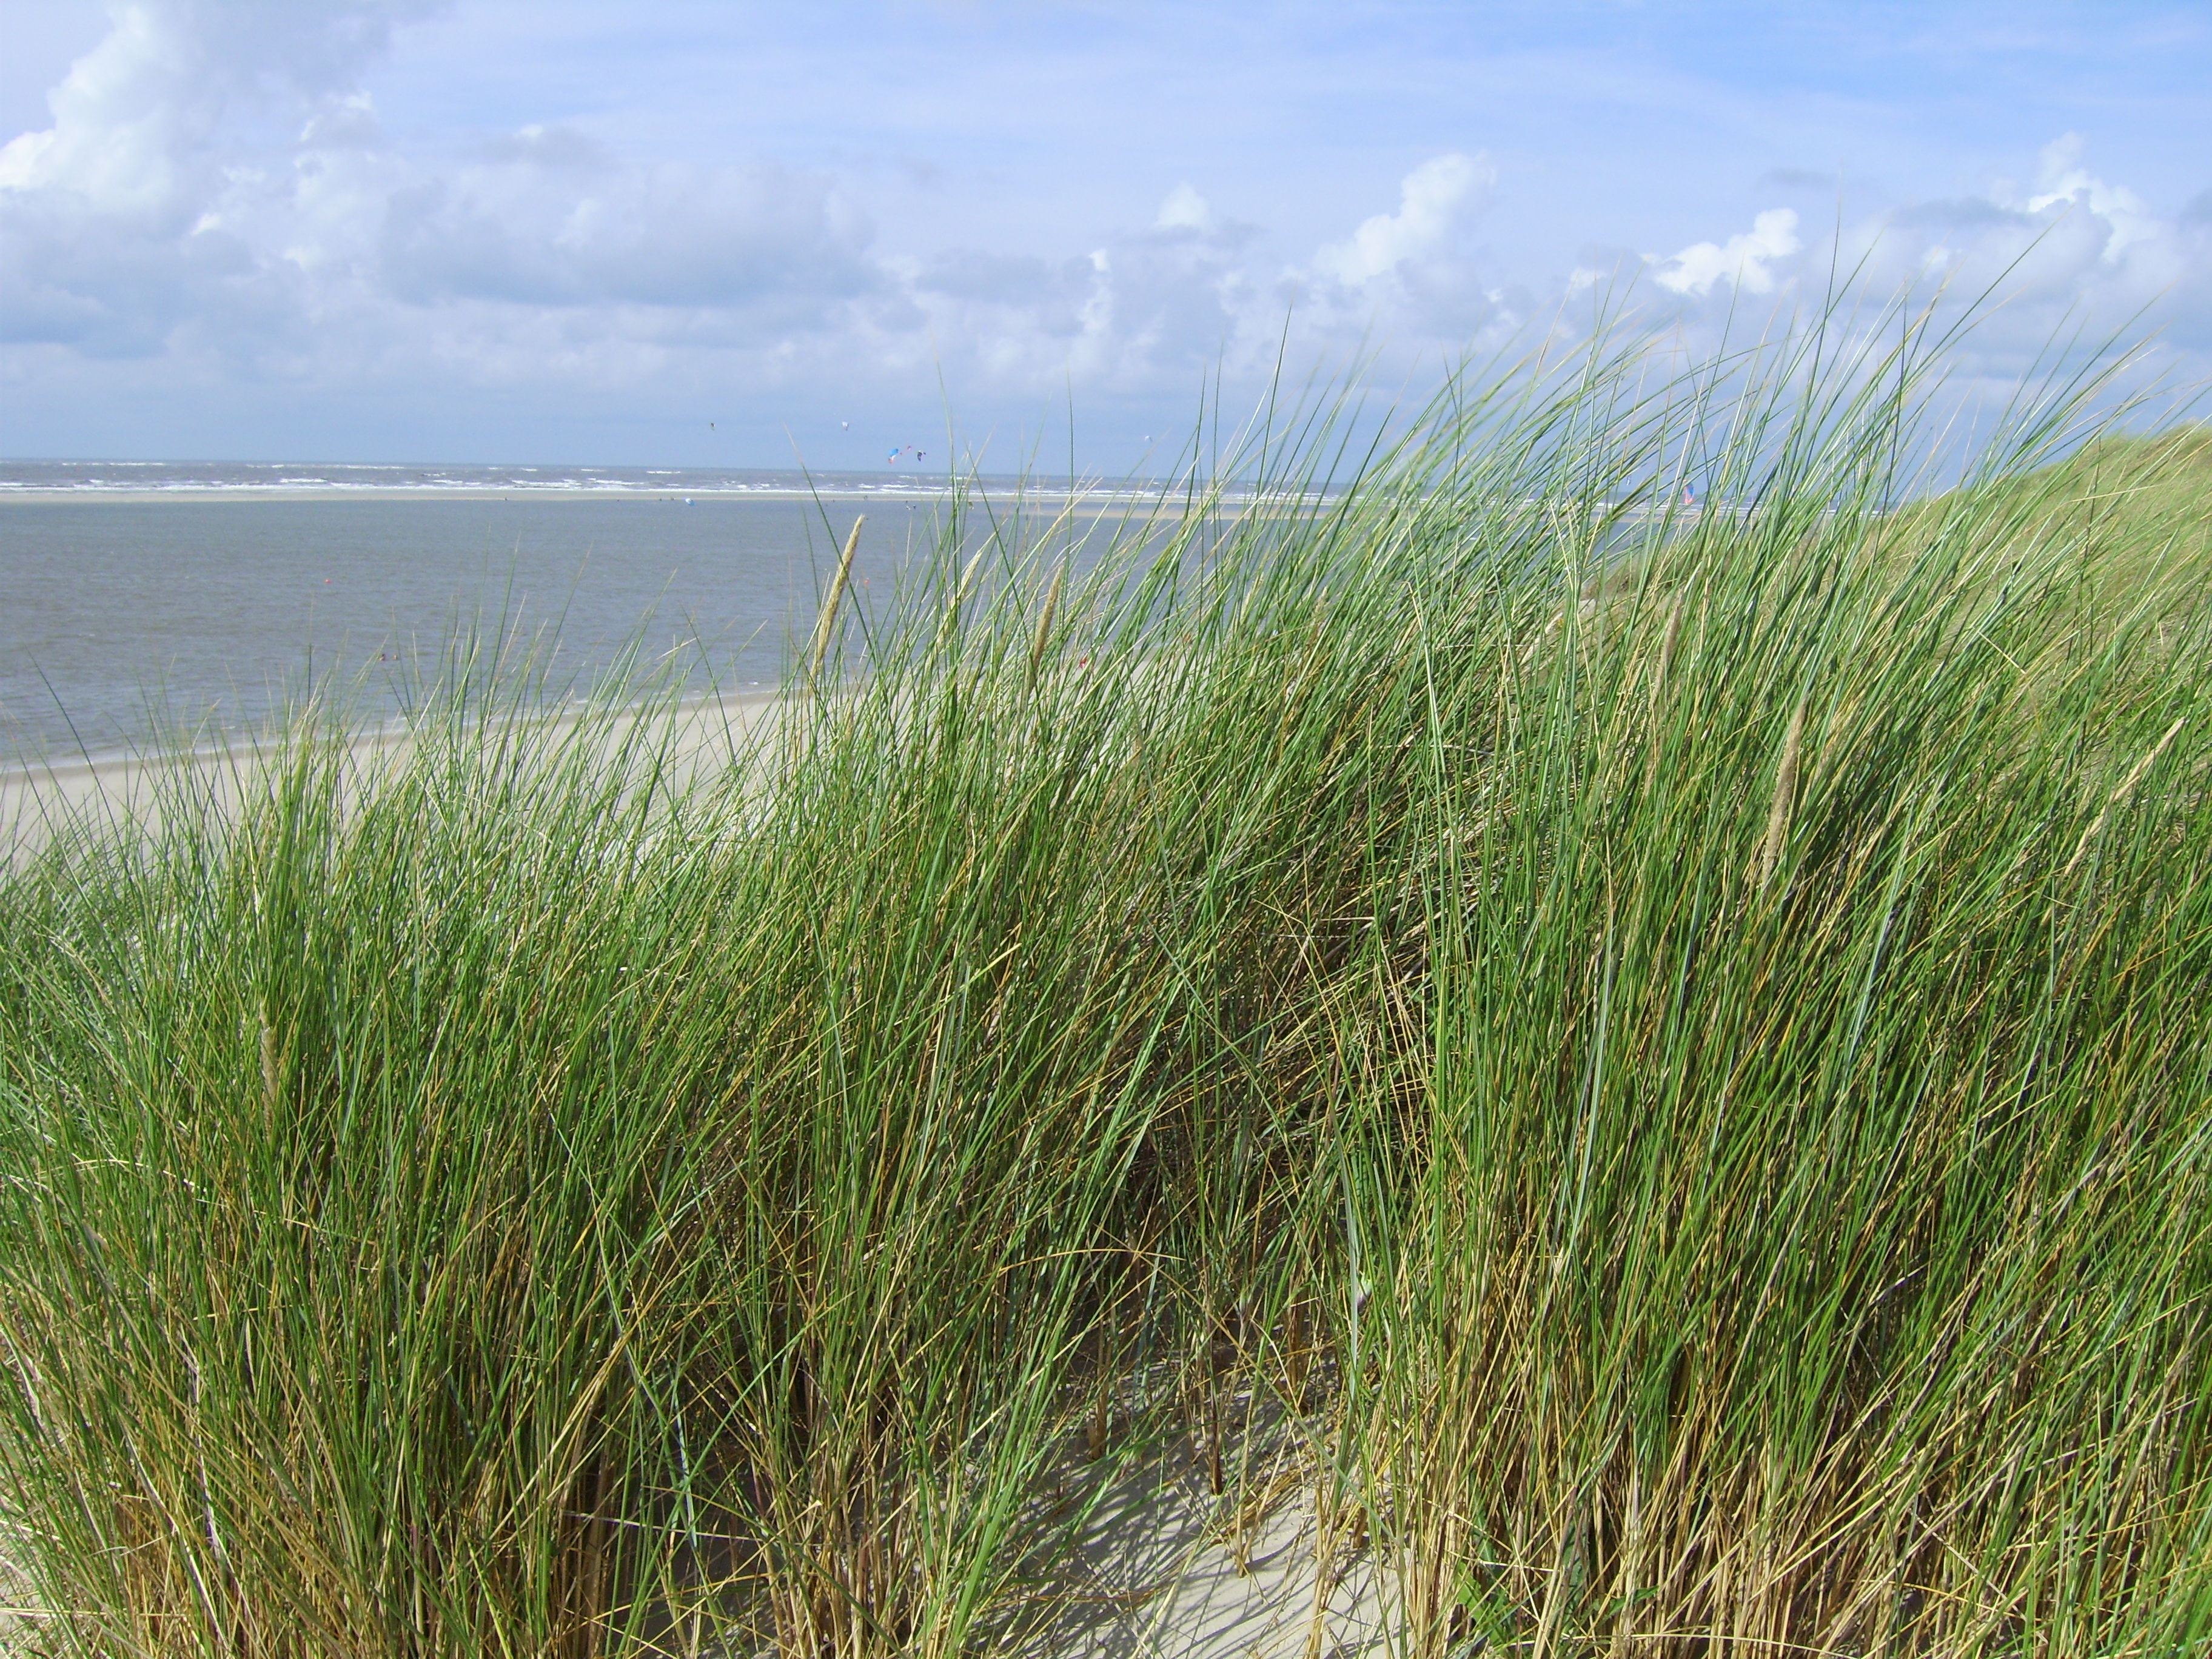
beach, landscape, sea, coast, water, nature, grass, sand, marsh, plant, sky, sun, field, lawn, meadow, prairie, dune, wind, summer, walk, crop, holiday, agriculture, terrain, relaxation, holidays, grassland, loneliness, wetland, germany, wide, habitat, sea view, north sea, ecosystem, mussels, clouded sky, grasses, recovery, steppe, salt marsh, beach chair, sand beach, flowering plant, watts, langeoog, mudflat hiking, beach walk, switch off, natural environment, grass family, land plant, phragmites